Esperanto Museum in Svitavy

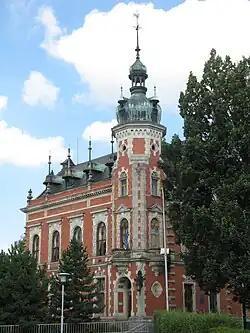
Ottendorfer House, location of the museum

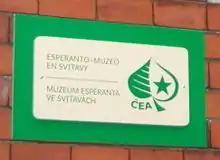
Board at the entrance

Esperanto Museum in Svitavy is a museum in Svitavy in the Czech Republic. It presents the history and current activity of the Esperanto movement. It was inaugurated in September 2008.